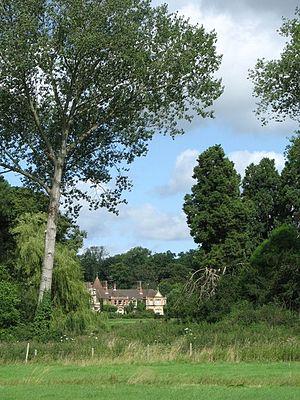
L'hon. Sir William Stanhope KB, d'Eythrope, dans le Buckinghamshire, est un propriétaire britannique et un homme politique britannique Whig, qui siège à la Chambre des communes pendant 35 ans entre 1727 et 1768. De santé fragile, il voyageait beaucoup et est souvent absent du Parlement.